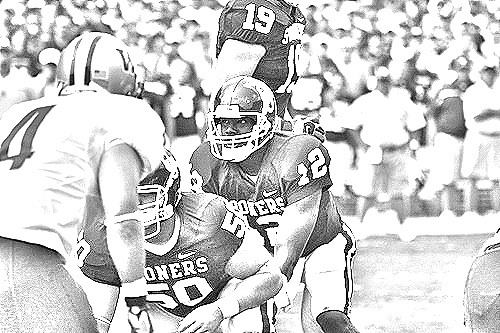
Portrait style: Sketch Portrait